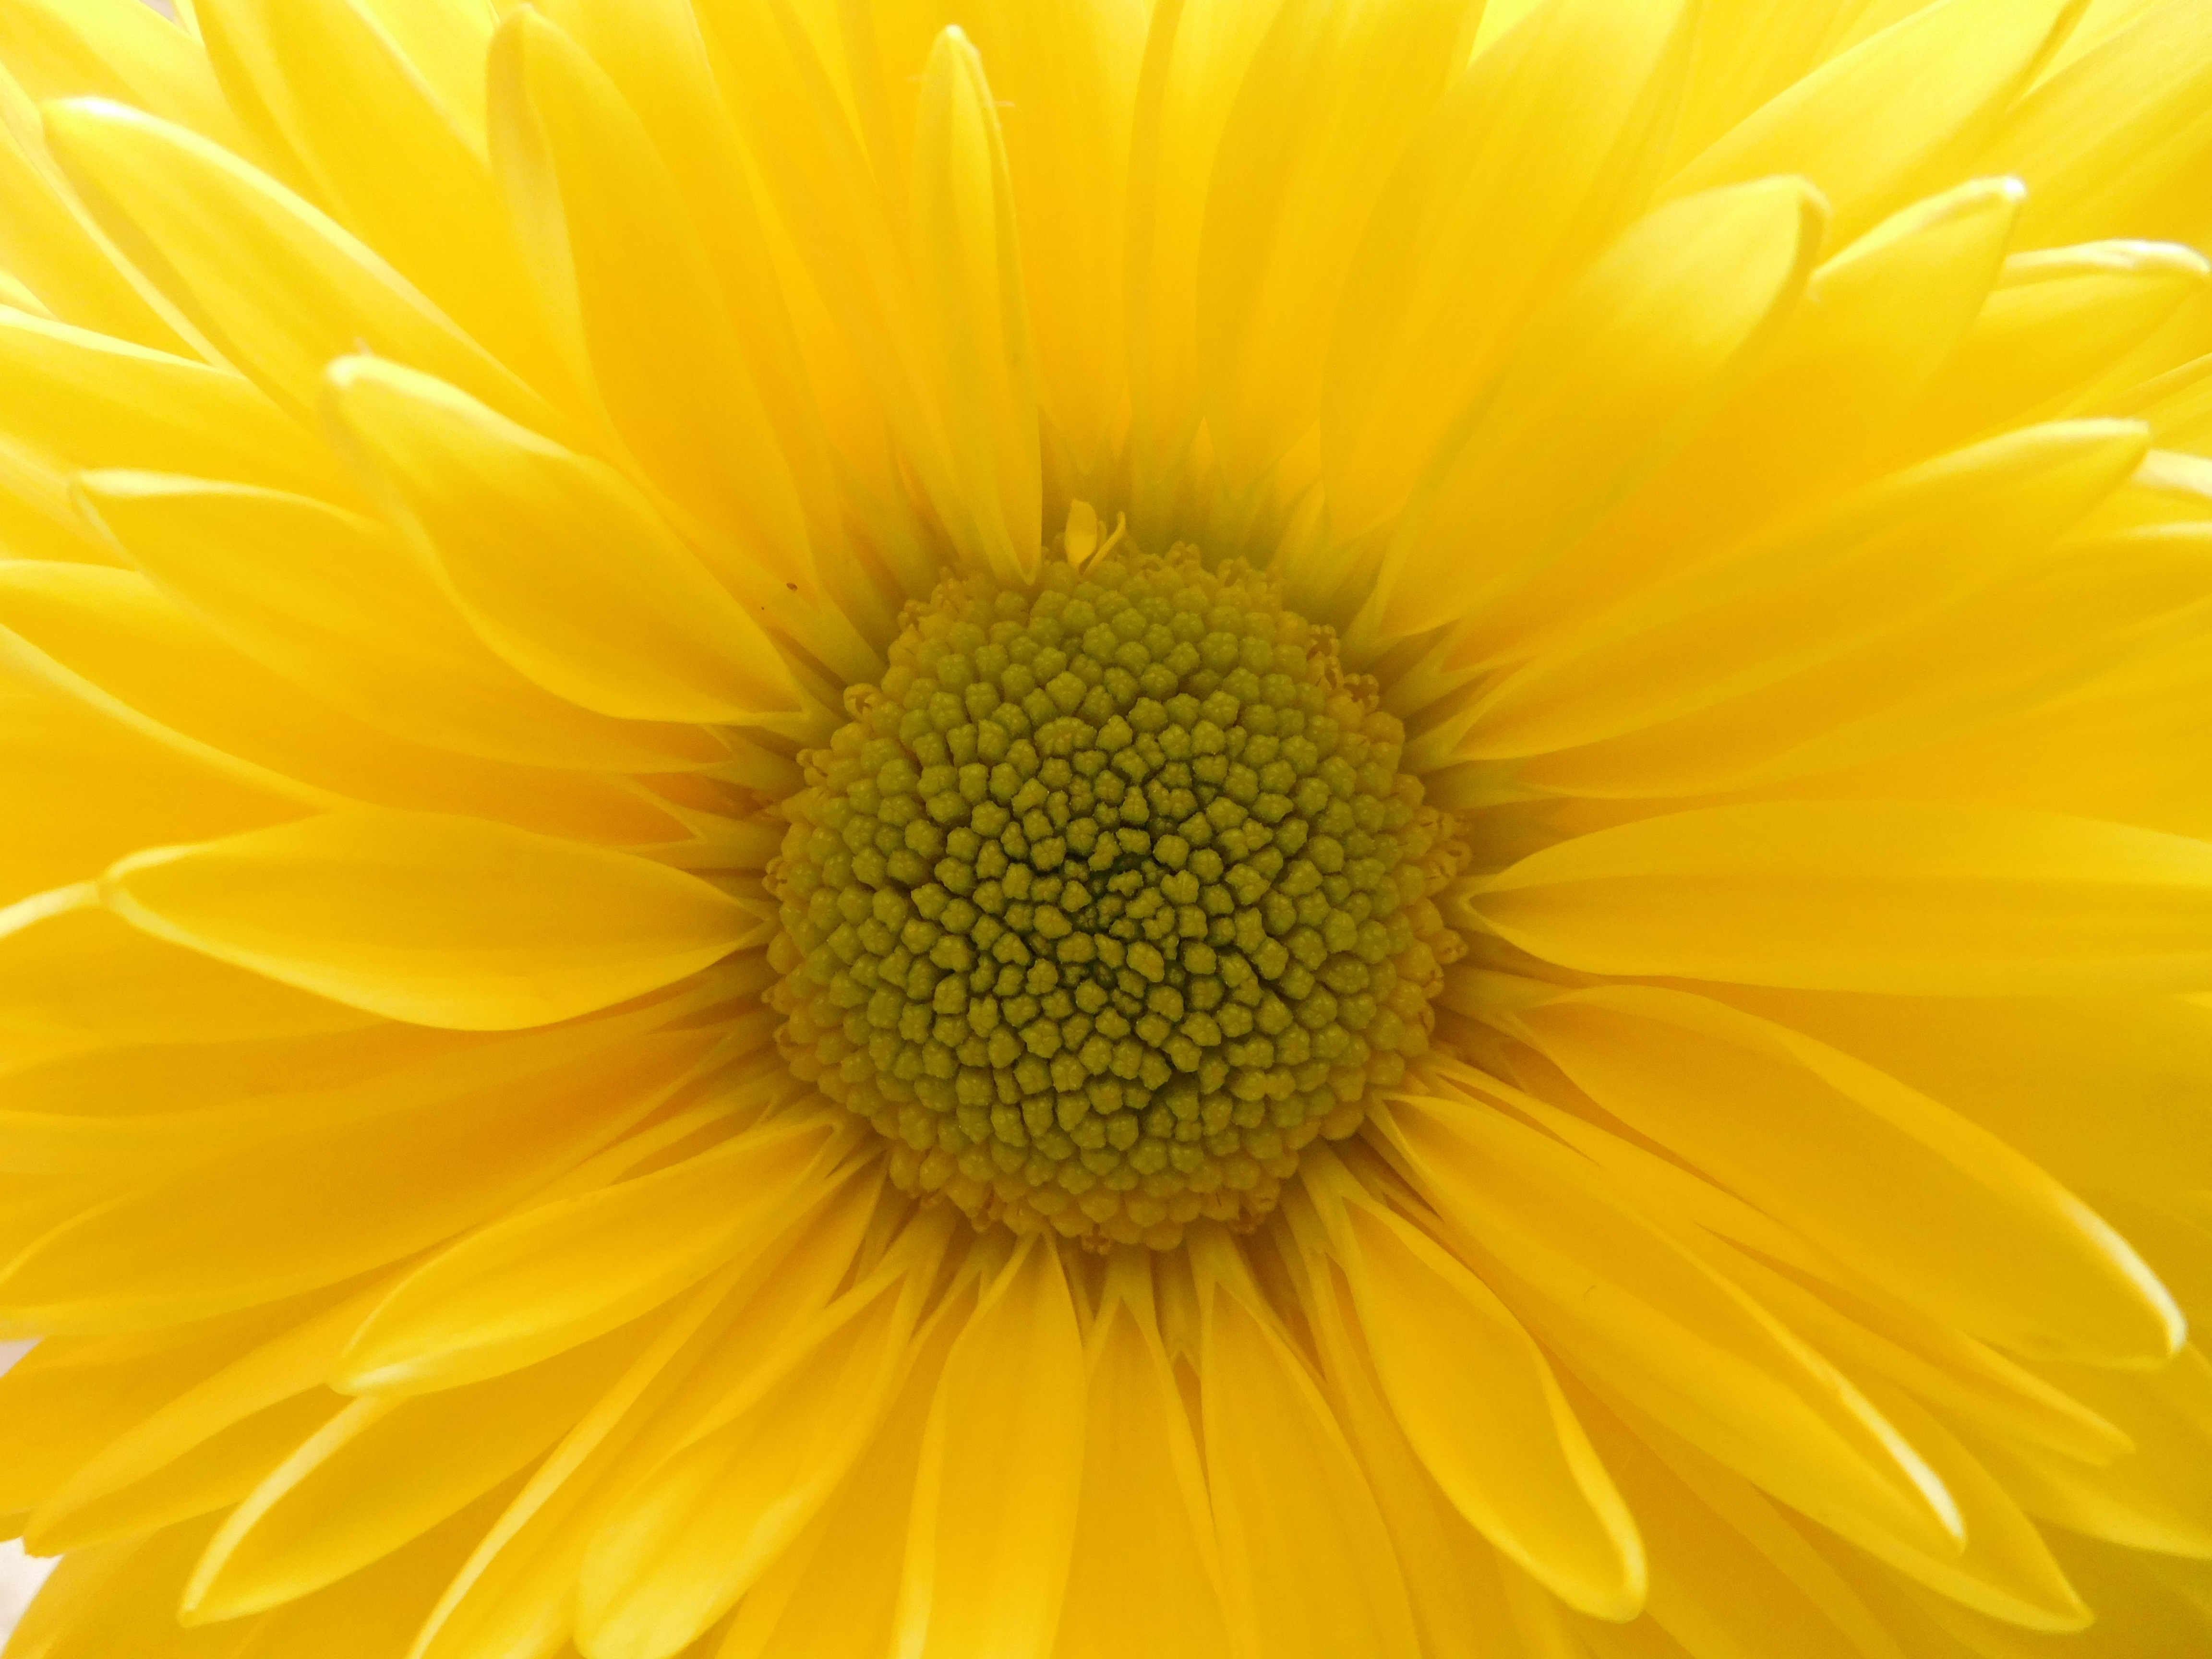
plant, flower, petal, yellow, flora, yellow flower, close up, macro photography, flowering plant, daisy family, yellow daisy mum, annual plant, plant stem, land plant